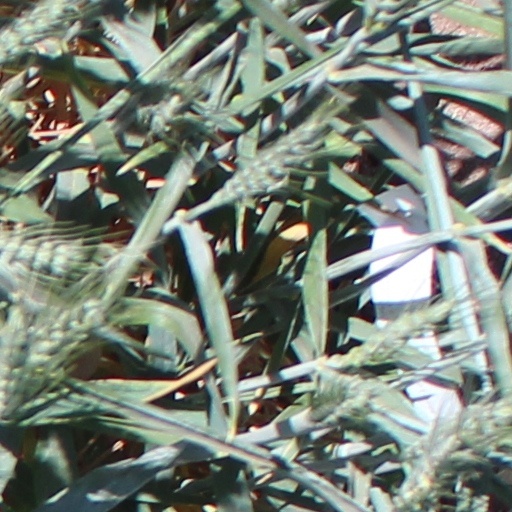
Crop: wheat